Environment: real
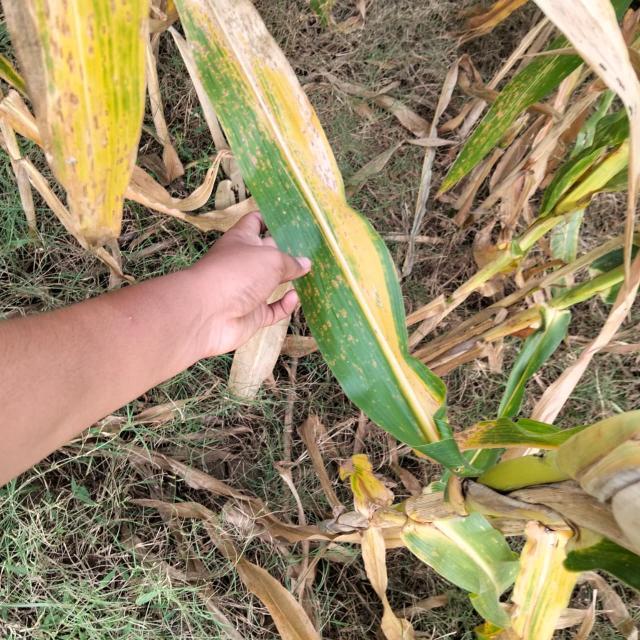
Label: potassium_deficiency